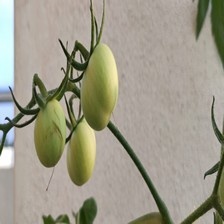
Label: tomato